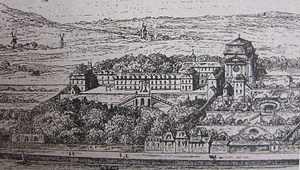
Vue du couvent des Visitandines de Chaillot. Gravure anonyme réalisée vers 1774.
La couvent des Visitandines de Chaillot est un couvent de l'ordre de la Visitation qui se trouvait à l'ouest de Paris à Chaillot, dans l'actuel 16ᵉ arrondissement de Paris. Consacrés en 1651, les lieux ont été détruits en 1794.
Le quartier de Chaillot est le 64ᵉ quartier administratif de Paris. Situé dans le 16ᵉ arrondissement sur la colline de Chaillot, il a pour origine un village du même nom situé rue de Chaillot mais dont le territoire paroissial, deux fois plus étendu que l'actuel quartier, recouvrait, outre le 16ᵉ au nord de la rue des Carrières de Passy et à l'est de la rue Léonard de Vinci, le sud du 8ᵉ, appelé depuis faubourg de la Conférence, soit depuis l'actuelle place de l’Étoile tous les bords de Seine à l'est d'un bois de Boulogne autrefois plus étendu entre le cimetière de Passy inclus jusqu'à la Concorde.